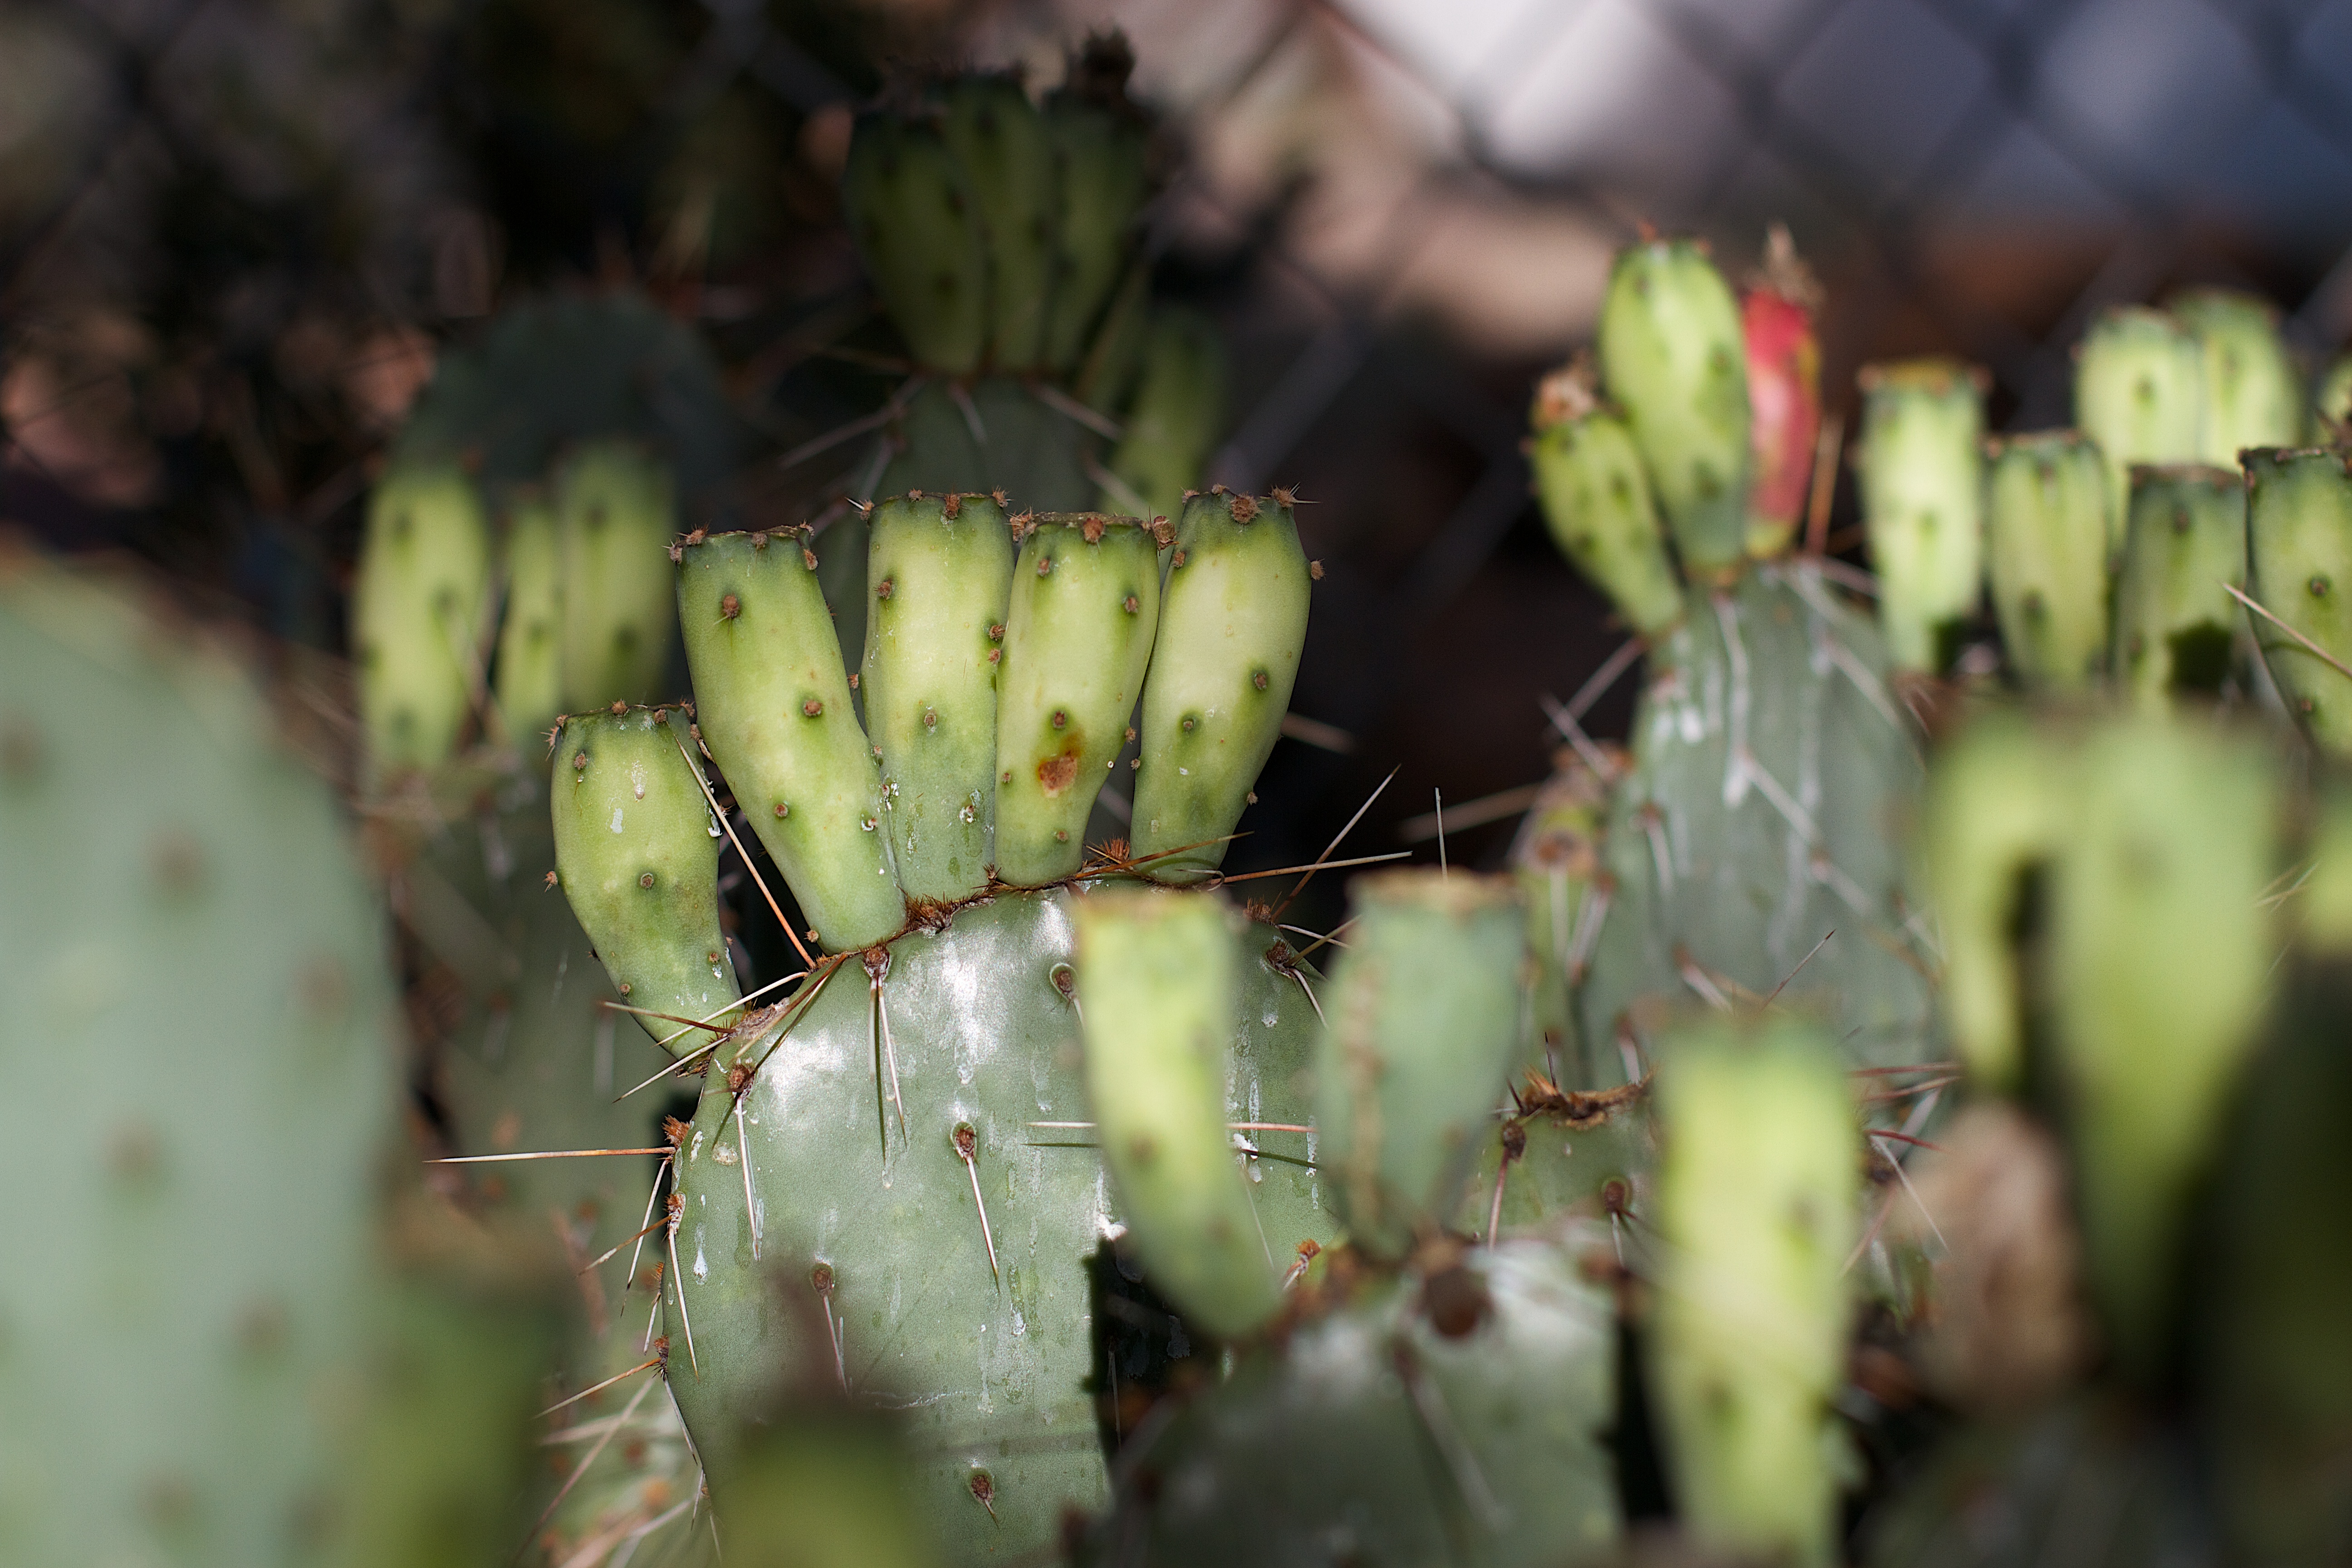
cactus, plant, flower, green, botany, flora, fauna, macro photography, flowering plant, prickly pear, plant stem, land plant, thorns spines and prickles, hedgehog cactus, nopal, barbary fig, eastern prickly pear